Conical coordinates

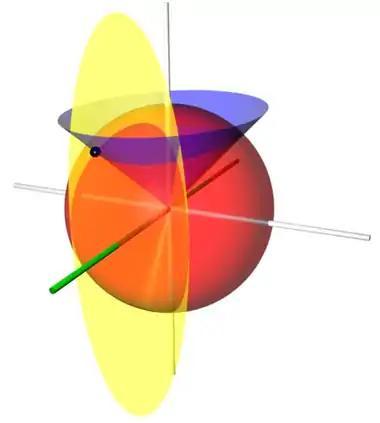
Coordinate surfaces of the conical coordinates. The constants and were chosen as 1 and 2, respectively. The red sphere represents , the blue elliptic cone aligned with the vertical -axis represents μ=cosh(1) and the yellow elliptic cone aligned with the (green) -axis corresponds to . The three surfaces intersect at the point (shown as a black sphere) with Cartesian coordinates roughly (1.26, −0.78, 1.34). The elliptic cones intersect the sphere in spherical conics.

Conical coordinates, sometimes called sphero-conal or sphero-conical coordinates, are a three-dimensional orthogonal coordinate system consisting of